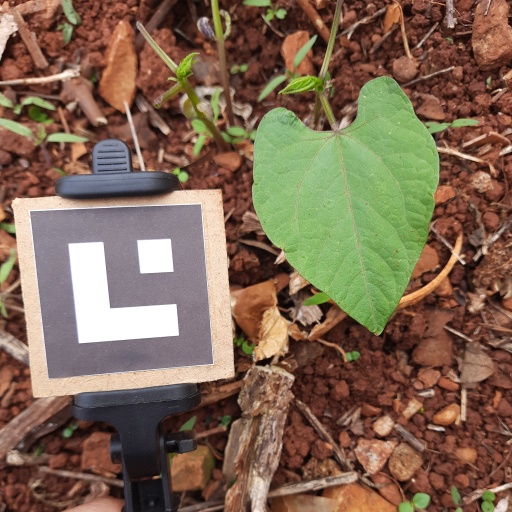
Observations: flat surface, no eating holes, with soild dust, under shade